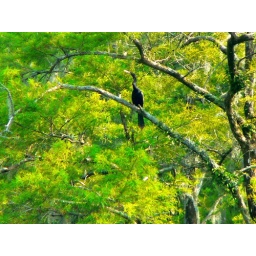
male anhinga in tree